Sutton House, London

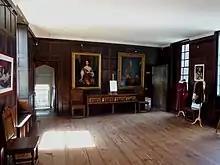
The Great Chamber

Originally known as Bryck Place, Sutton House was built in 1535 by Sir Ralph Sadler, Principal Secretary of State to Henry VIII, and is the oldest residential building in Hackney. It is a rare example of a red-brick building from the Tudor period, beginning as a three-storey H-plan structure. In 1550, having built a grander house at Standon, Hertfordshire, Sadler sold the house and surrounding estate to John Machell, a cloth merchant.